Huang Xintong

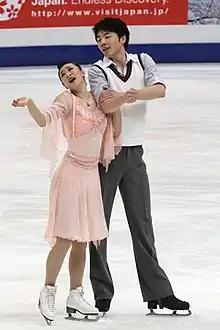
Huang/Zheng in 2011.

Huang Xintong (born January 26, 1987) is a Chinese former competitive ice dancer. With partner Zheng Xun, she is the 2011 Asian Winter Games champion and a five-time Chinese national champion (2007, 2009, 2011, 2012, and 2014). Their best result at the World Championships was 12th in 2012.